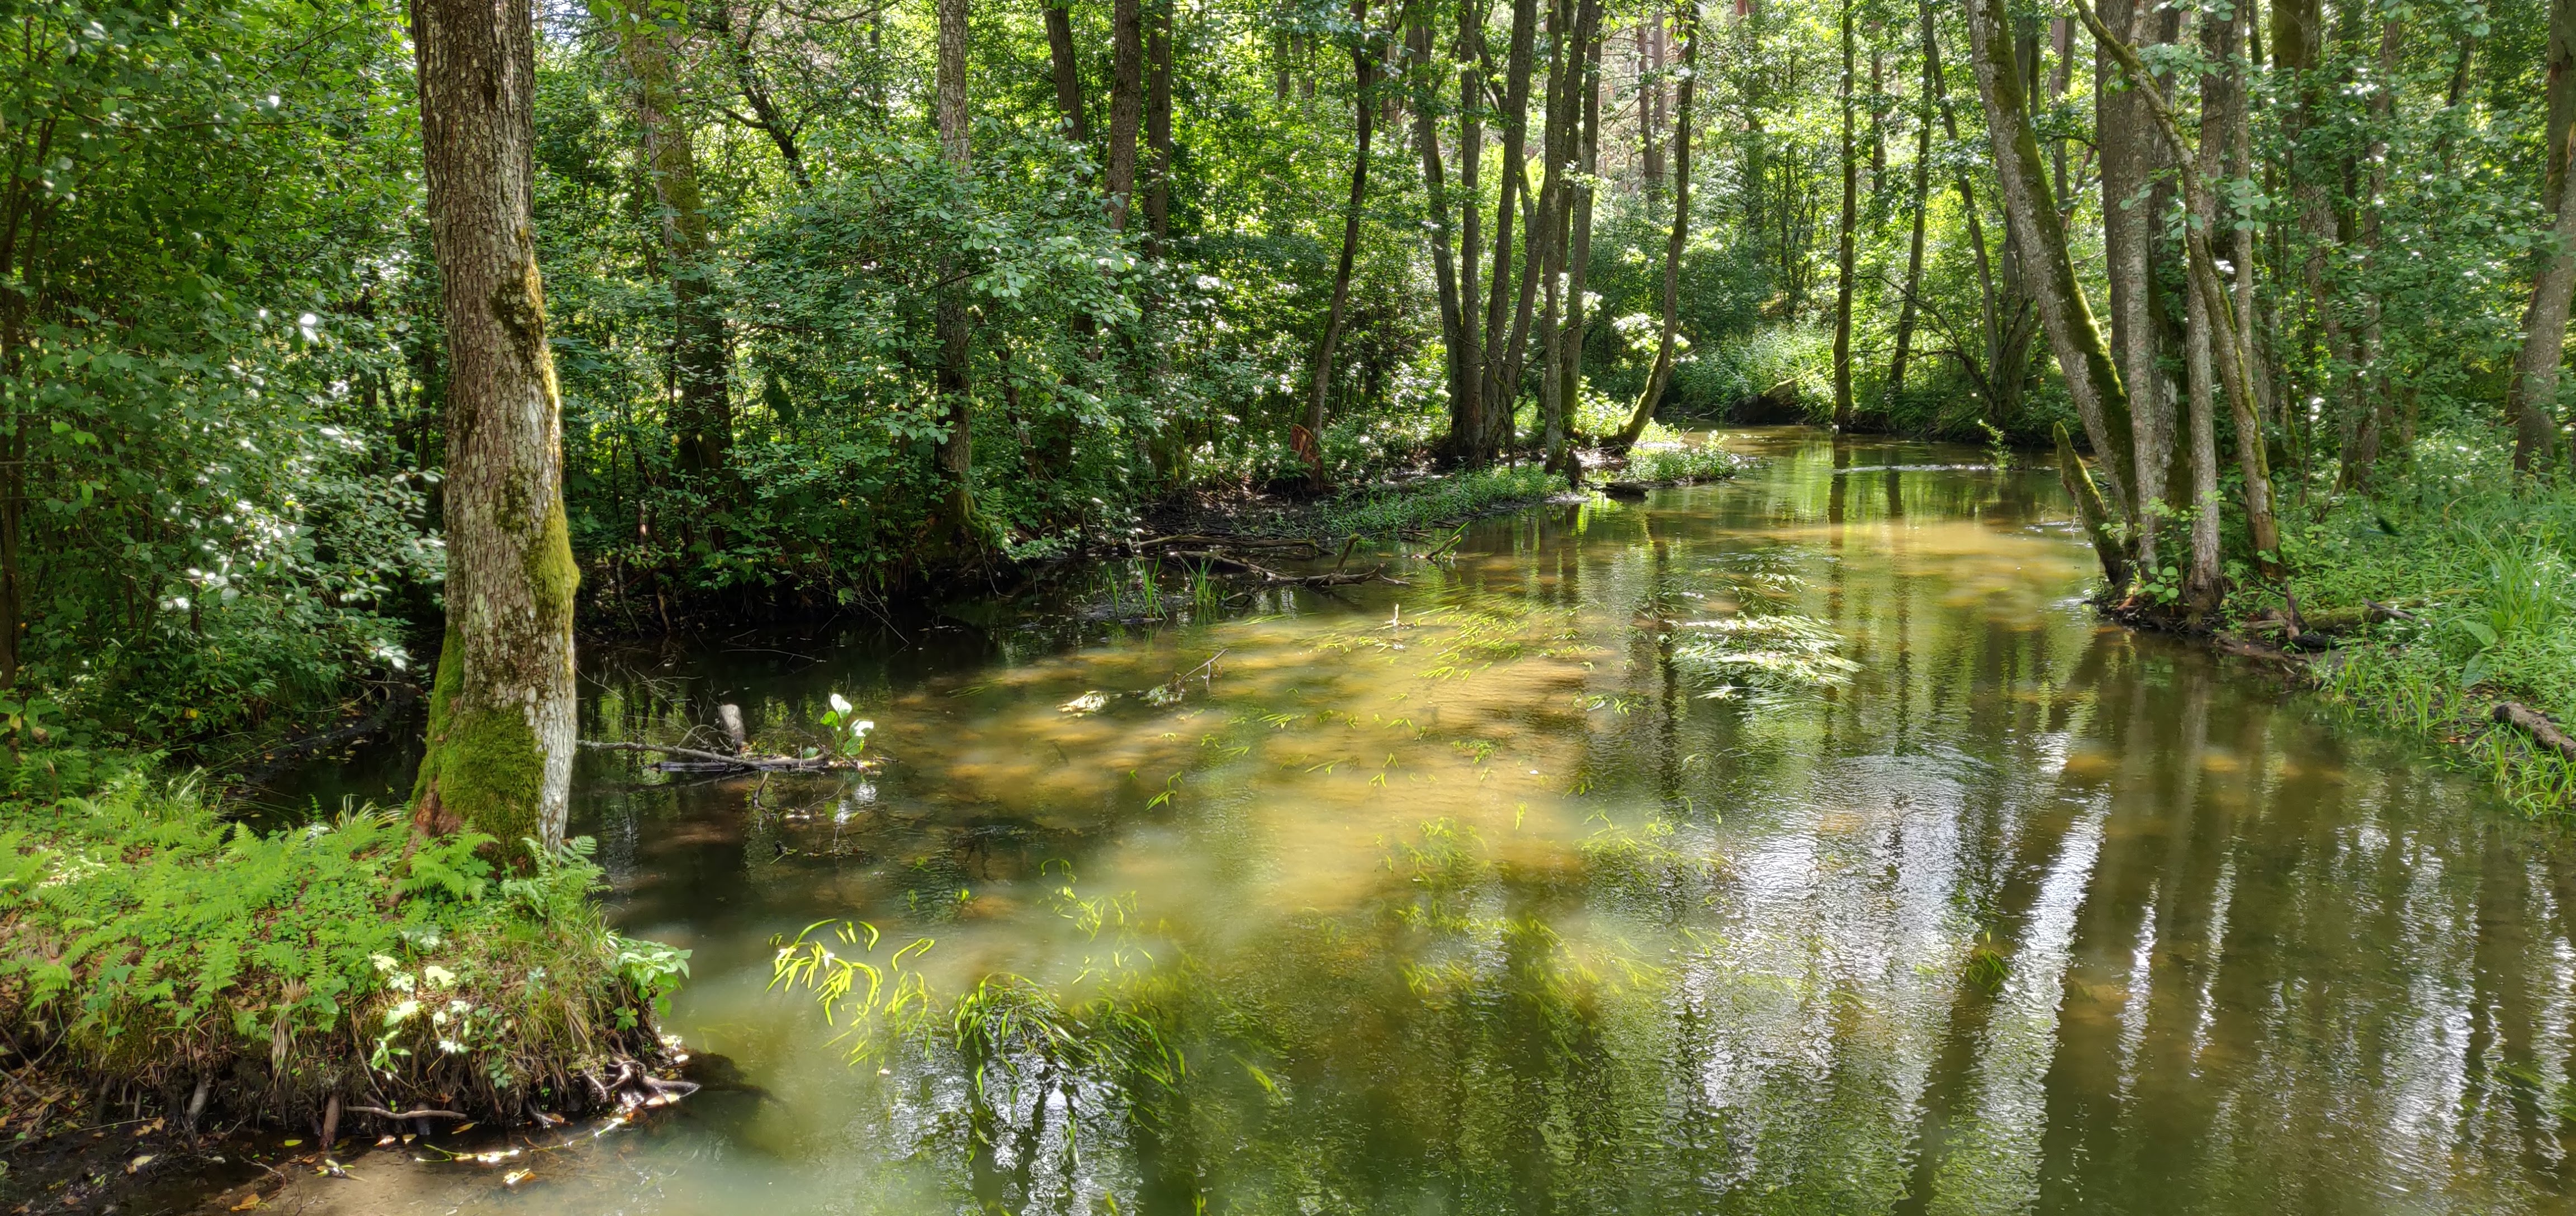
river, forest, nature, plants, wild, sandy, shore, lithuania, Druskininkai, sunlight, natural landscape, body of water, natural environment, nature reserve, riparian forest, swamp, riparian zone, wetland, vegetation, bayou, tree, bank, reflection, watercourse, biome, old growth forest, woodland, pond, tropical and subtropical coniferous forests, wilderness, water resources, floodplain, Northern hardwood forest, temperate broadleaf and mixed forest, water, marsh, creek, plant, bog, Freshwater marsh, stream, fluvial landforms of streams, jungle, fen, valdivian temperate rain forest, landscape, wildlife, spring, rainforest, state park